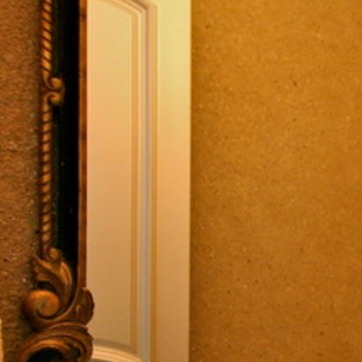
Material: glass